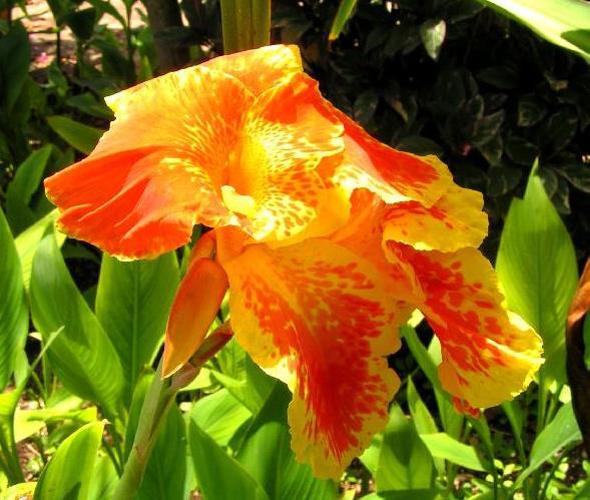
Label: canna lily